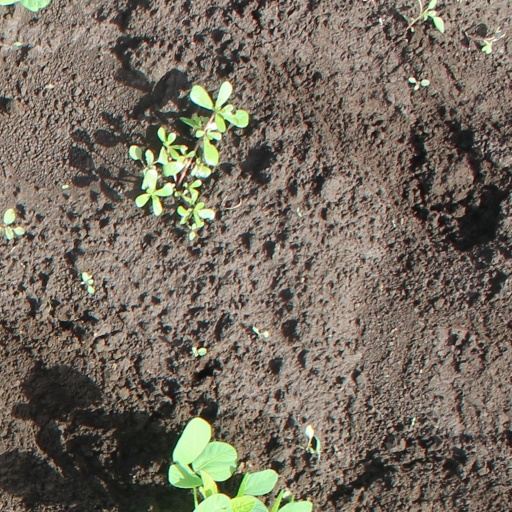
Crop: soybean